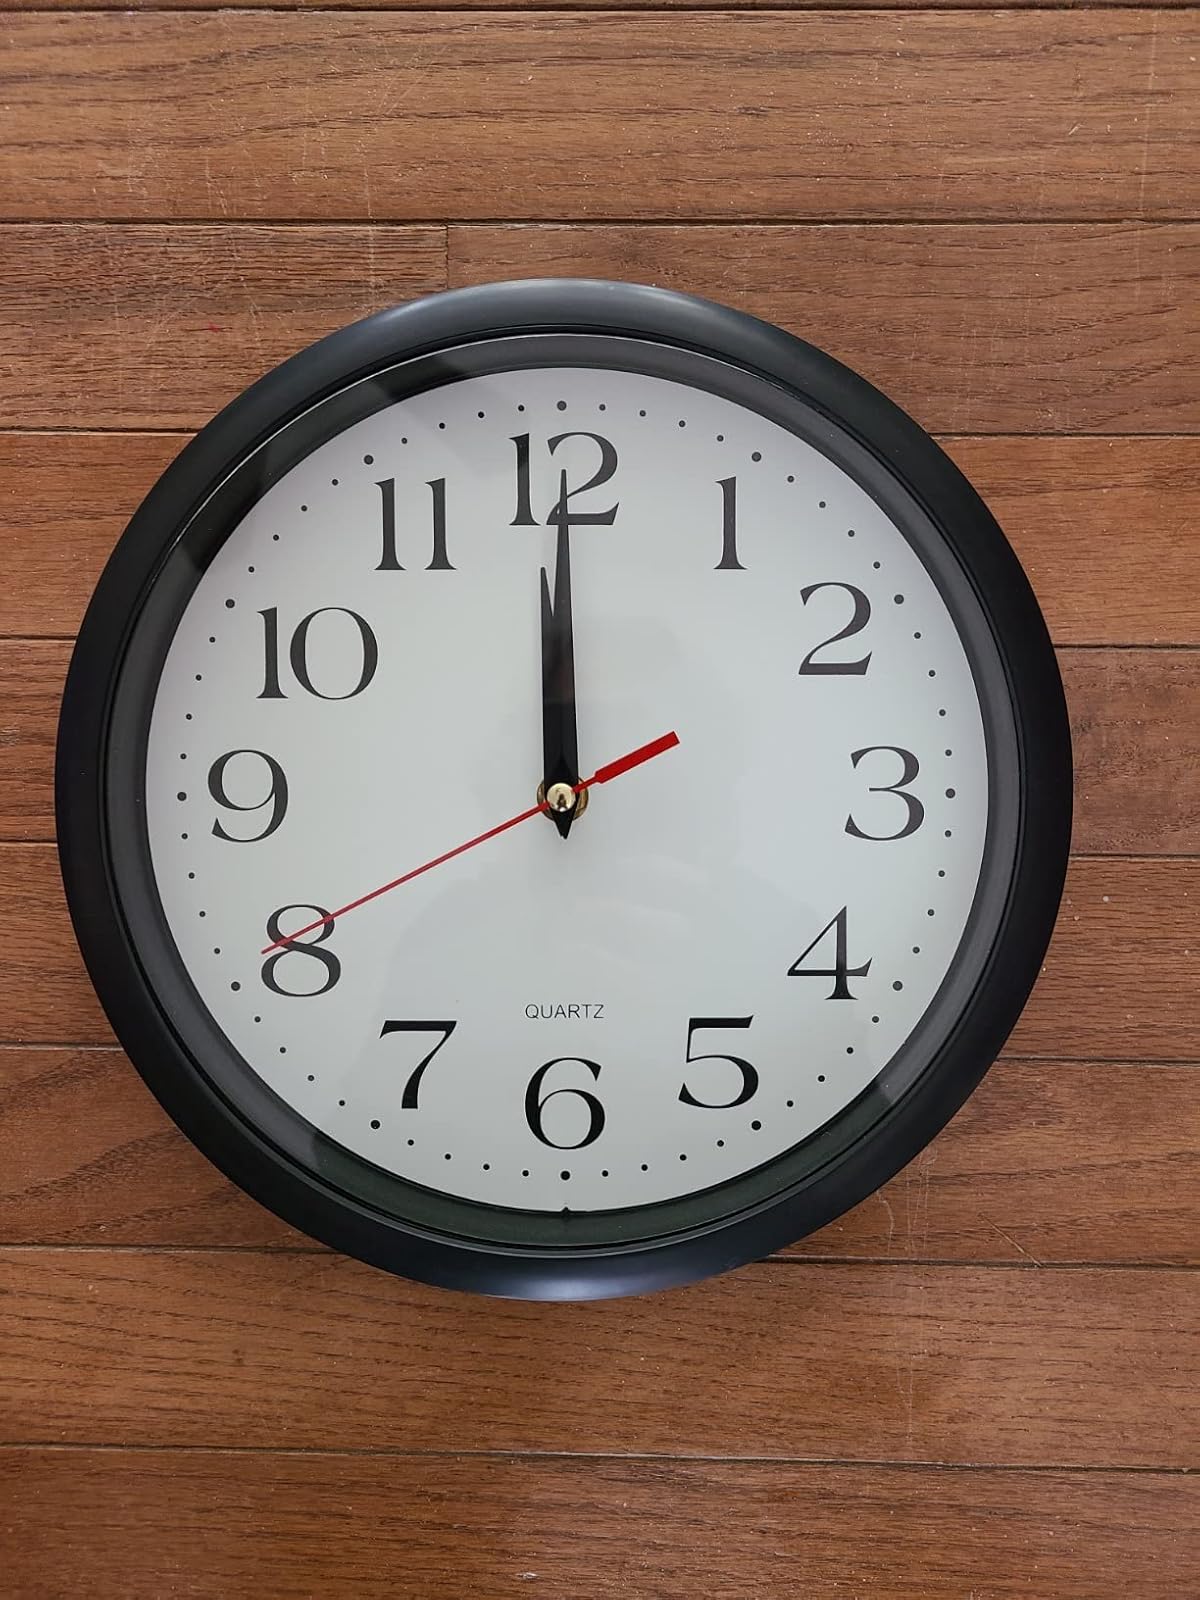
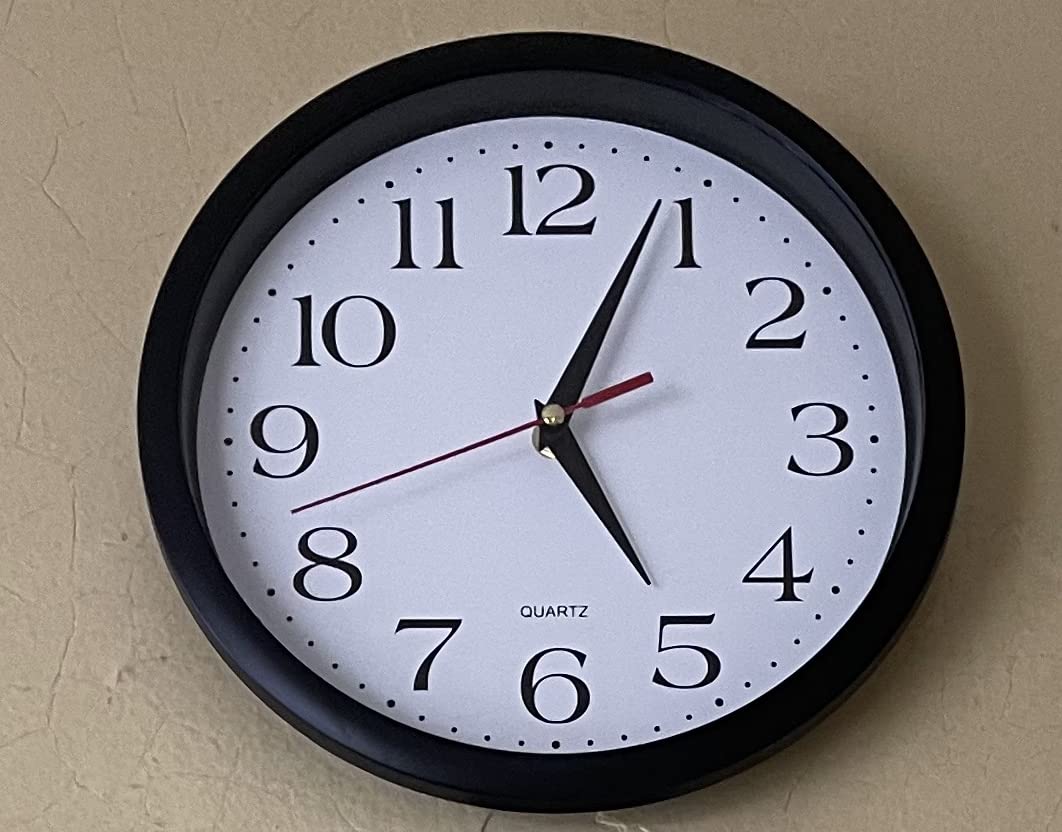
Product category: clock
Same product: yes